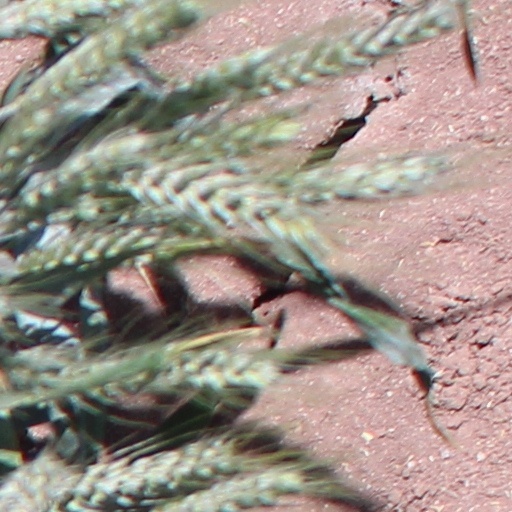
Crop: wheat